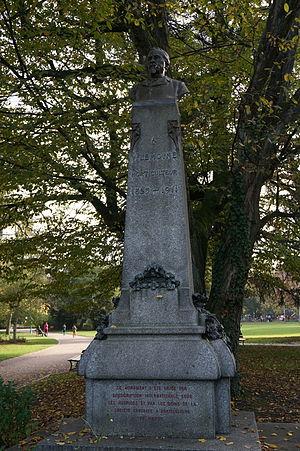
Parc Sainte Marie à Nancy
Cet article recense les œuvres dans l'espace public à Nancy, en France.
Victor Lemoine, né à Delme, le 21 octobre 1823 et mort à Nancy le 12 décembre 1911, est un pépiniériste issu d'une famille de jardiniers.